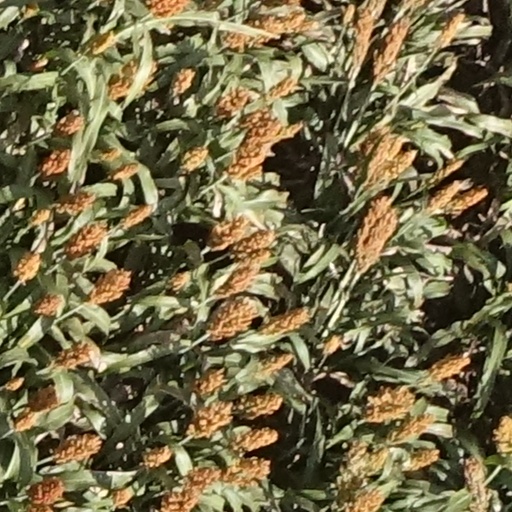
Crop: sorghum